Bahrain

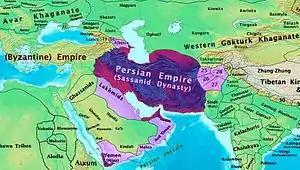
The Persian Empire in the Sassanid era on the eve of the Arab conquest, c. 600 AD.

Traditional Muslim accounts state that Al-Ala'a Al-Hadrami was sent as an envoy during the Expedition of Zayd ibn Harithah (Hisma) to the Bahrain region by Muhammad in AD 628 and that Munzir ibn Sawa Al Tamimi, the local ruler, responded to his mission and converted the entire area.